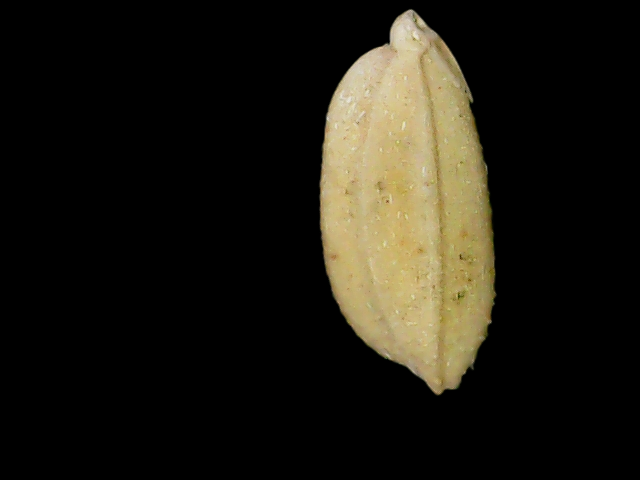
Rice variety: Bd33